363rd Intelligence, Surveillance and Reconnaissance Wing

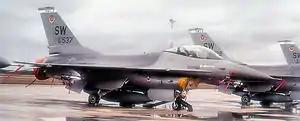
17th Tactical Fighter Squadron General Dynamics F-16A Block 10D Fighting Falcon Serial No 80-0537.

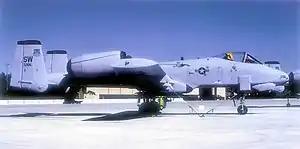
Fairchild Republic A-10A Thunderbolt II AF Serial No. 79-0206 of the 21st Fighter Squadron, 29 September 1993.

The aging and phaseout of the RF-4C aircraft fleet and the utility of the Lockheed TR-1 in Europe for tactical reconnaissance led to the decision by the USAF to realign the mission of the 363rd TRW. The reconnaissance training mission of the wing was terminated in 1981 and beginning in 1982, the wing would become 363rd Tactical Fighter Wing (363rd TFW), being equipped with General Dynamics F-16 aircraft. On 1 October 1981, the 363rd TRW was re-designated .